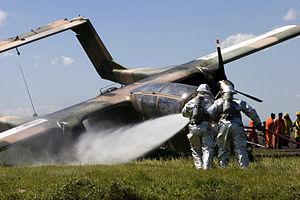
La Philippine Air Force est la force aérienne des Philippines, son nom officiel en Filipino est Hukbong Panghimpapawid ng Pilipinas.
Un accident aérien est un événement lié à l'utilisation d'un aéronef et qui entraîne le décès ou des blessures à une ou plusieurs personnes ou des dommages irréparables à la structure de l'appareil. Un événement qui met en cause la sécurité des vols sans conséquences sérieuses est considéré comme incident aérien. La cause peut en être purement accidentelle ou relever d'une action volontaire.